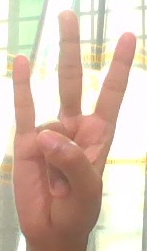
ASL sign: 7